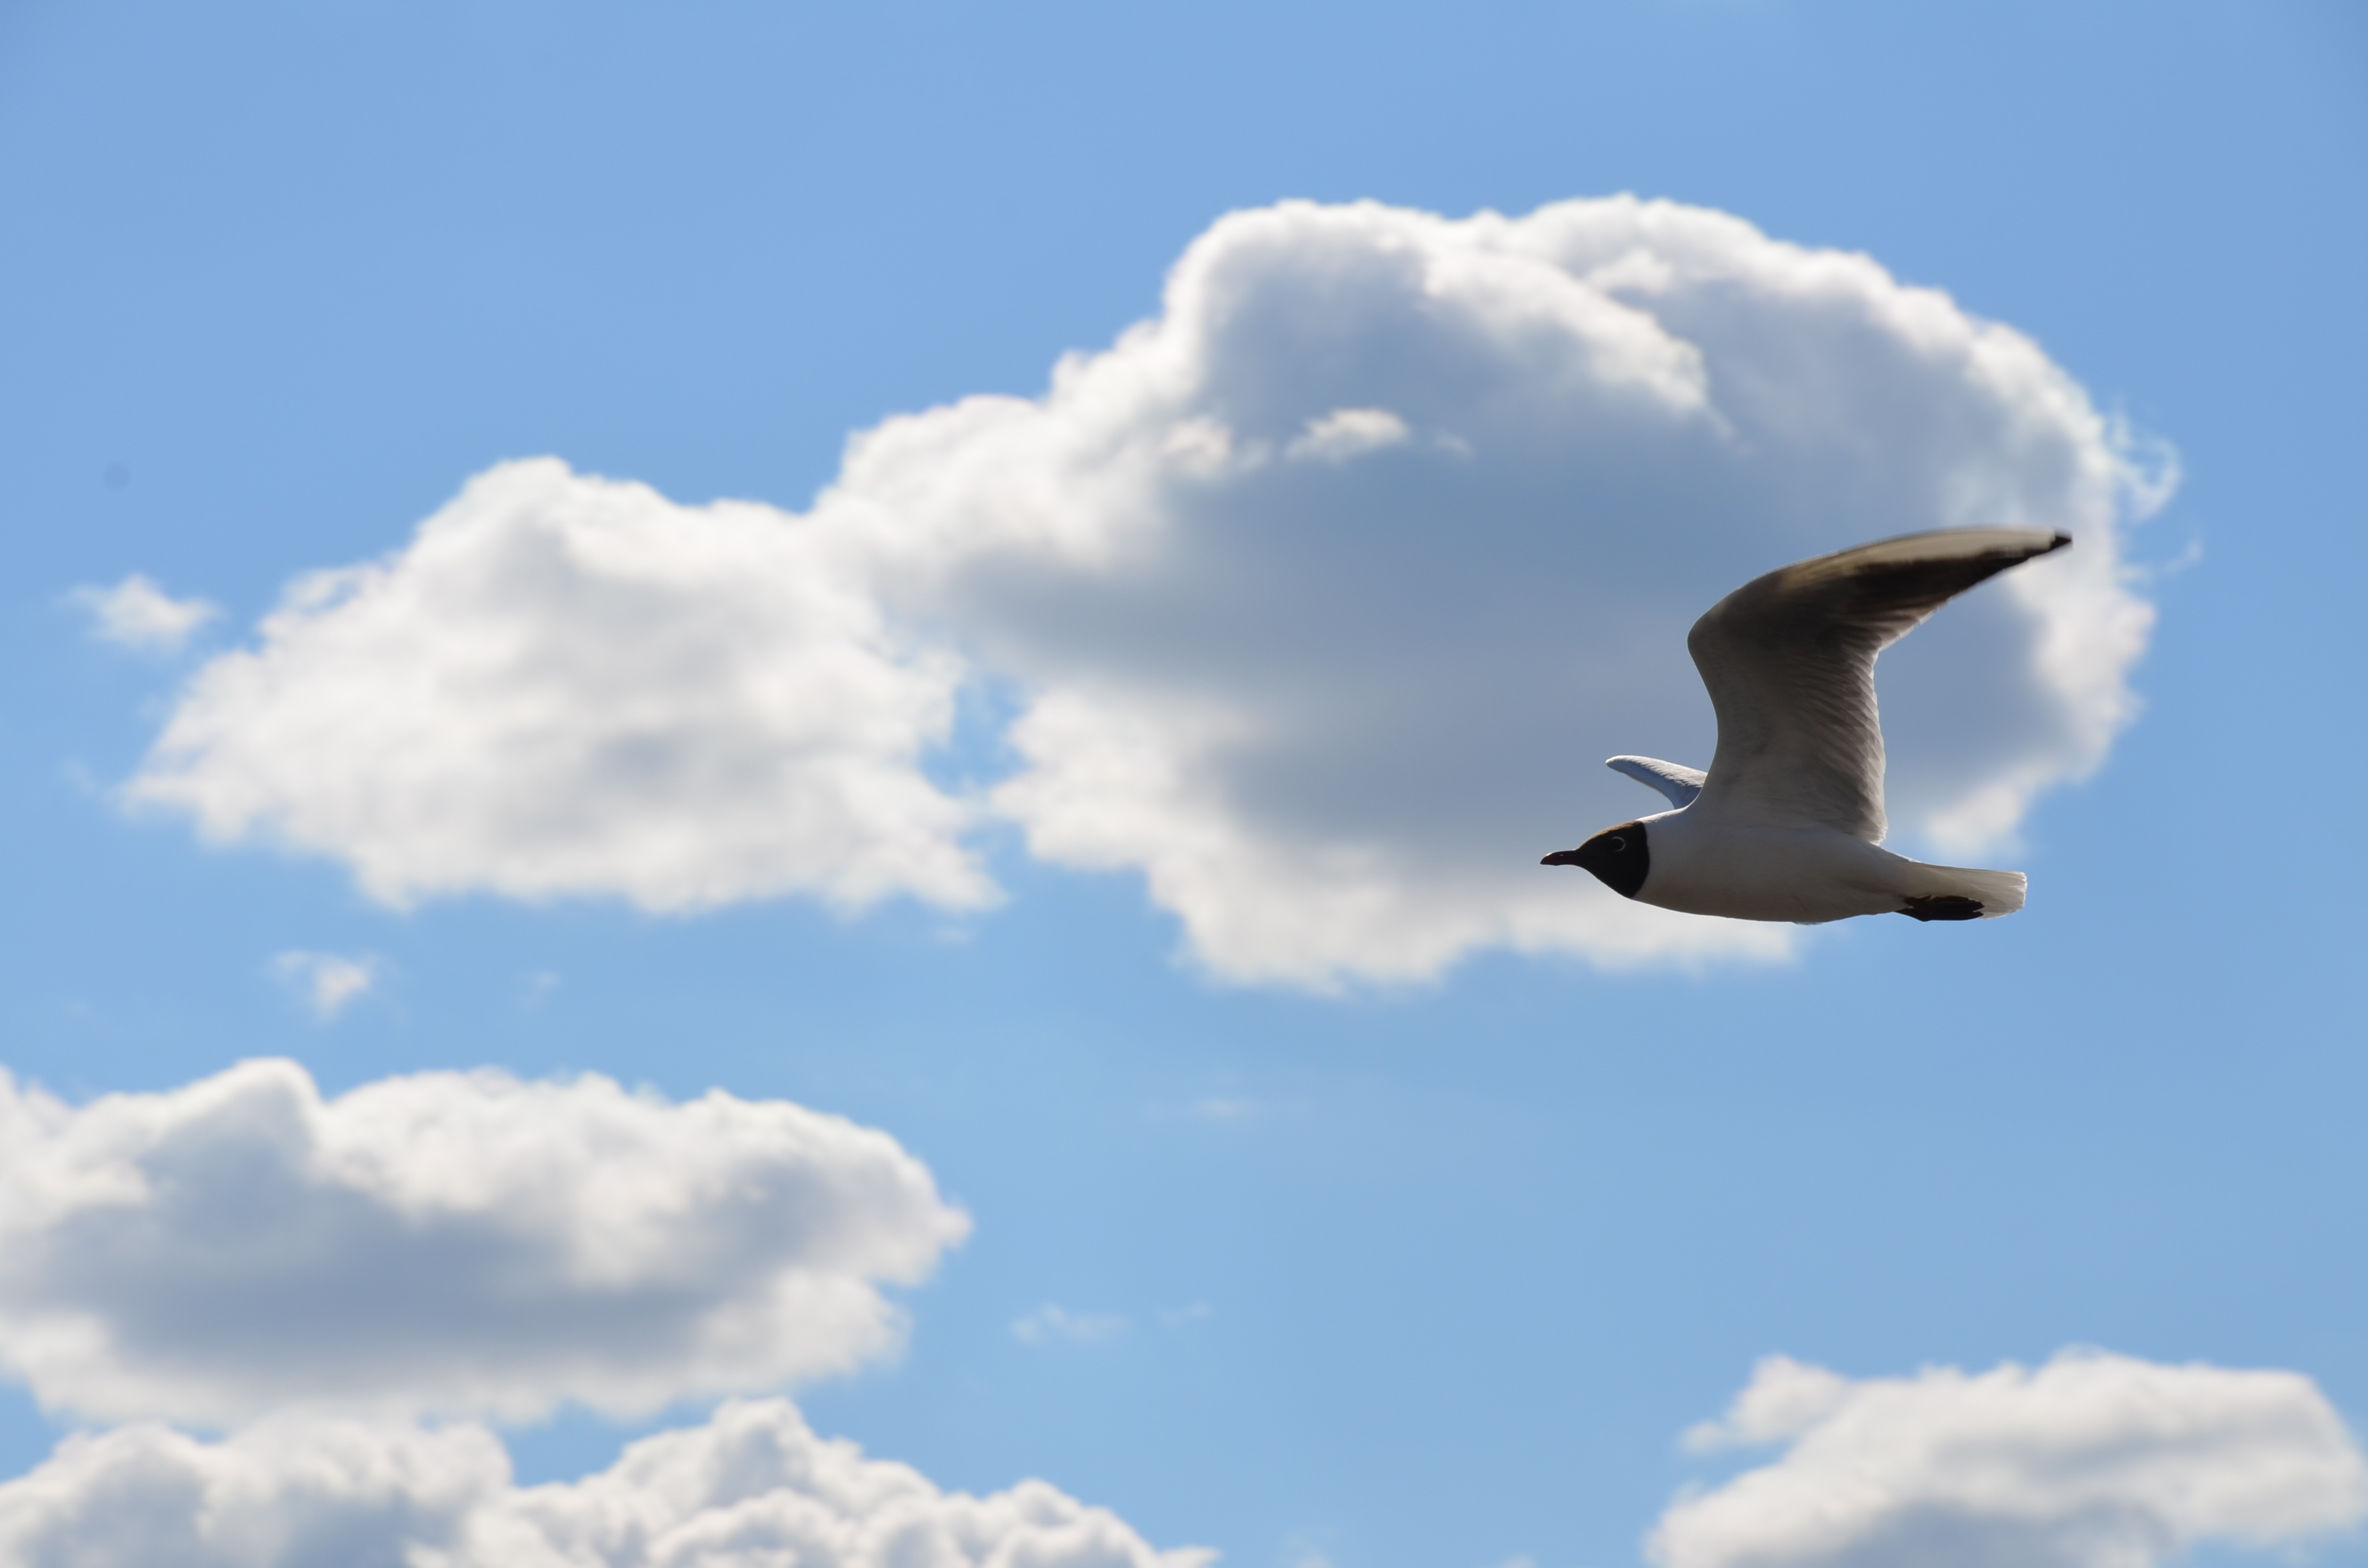
bird, wing, cloud, sky, seabird, gull, flight, vertebrate, himmel, skellefte, meteorological phenomenon, charadriiformes, atmosphere of earth